Canonbury House and Canonbury Tower

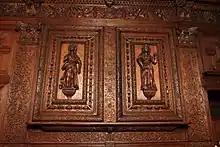
Faith and Hope panelling in the Compton Room

Nos. 6–9 occupy the site of the east range of Old Canonbury House. On many old maps these buildings are often shown as "Canonbury House", and sometimes referred to as "Old Canonbury House". Some parts of the buildings still contain remnants from John Spencer's Tudor building, including stuccoed ceilings and oak carvings. The buildings are significant for the quality, scarcity and survival of the 16th-century plasterwork, for the survival and scarcity of the joinery of the 16th-century stair, for the 16th-century structural timbers, and for the internal joinery, panelling and staircases from the late 18th- and early 19th-century.